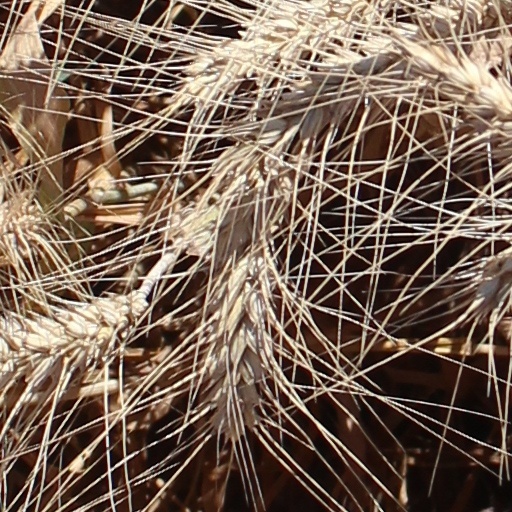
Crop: wheat